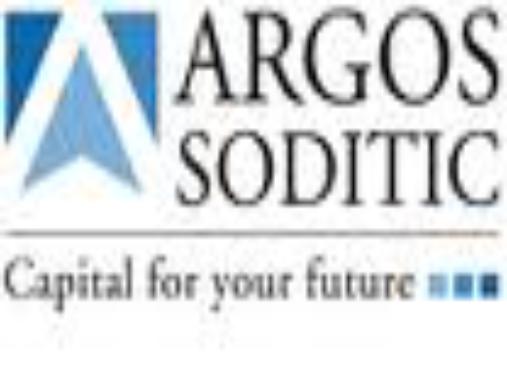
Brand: Argos Energies
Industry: Others